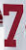
Number: 7